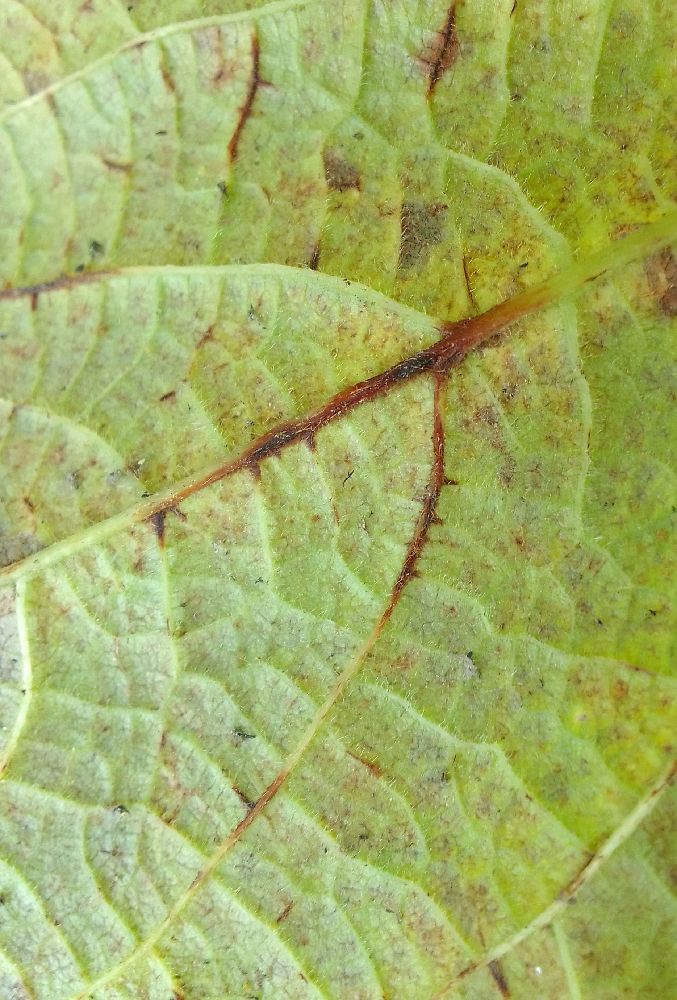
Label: anthracnose